List of Santos FC seasons

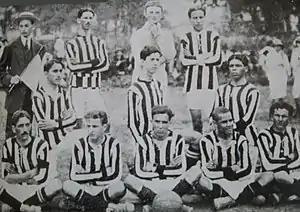
Santos team in 1913

Santos FC is a football club based in Santos, that competes in the Campeonato Paulista,